Dedryck Boyata

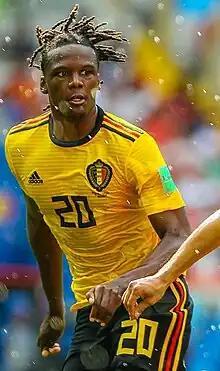
Boyata playing for Belgium at the 2018 FIFA World Cup

Dedryck Anga Boyata (born 28 November 1990) is a Belgian professional footballer who plays as a centre-back or right-back.